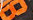
Number: 8